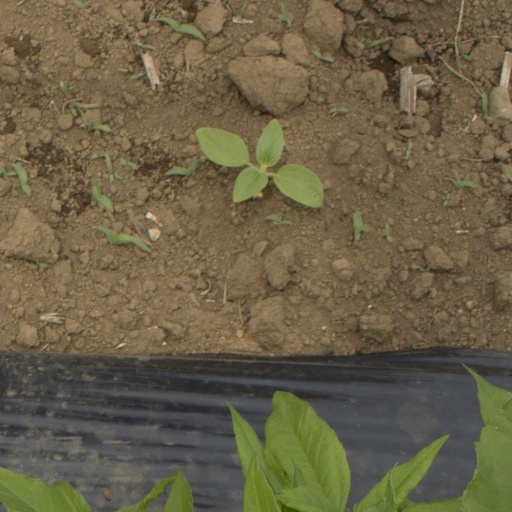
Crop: Jerusalem artichoke